Nature (philosophy)

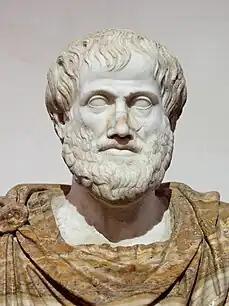
Depiction of Aristotle

Whether it was intended or not, Aristotle's inquiries into this subject were long felt to have resolved the discussion about nature in favor of one solution. In this account, there are four different types of cause: